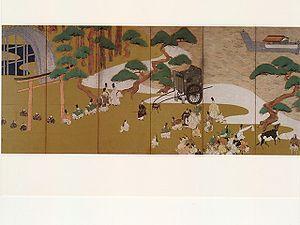
Le musée d'art Seikadō Bunko est un musée d'art de l'Asie de l'est situé dans l'arrondissement de Setagaya à Tokyo.
Le terme « trésor national » est utilisé au Japon depuis 1897 pour désigner les biens les plus précieux du patrimoine culturel du Japon